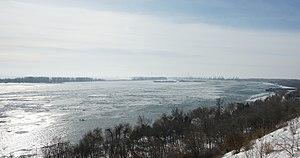
Les phénomènes météorologiques extrêmes sont les aléas constitutifs du risque climatique. En Roumanie, ces phénomènes sont étroitement liés aux orages électriques, aux désertifications, aux pluies torrentielles, aux tempêtes de neige ou à d'autres manifestations météorologiques, moins fréquentes, aussi bien qu'aux activités anthropiques.